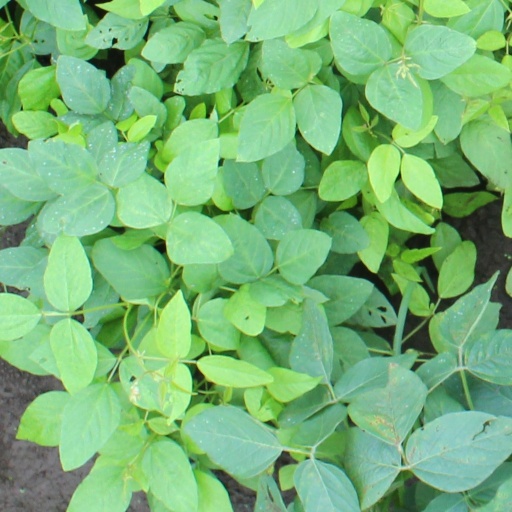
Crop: soybean